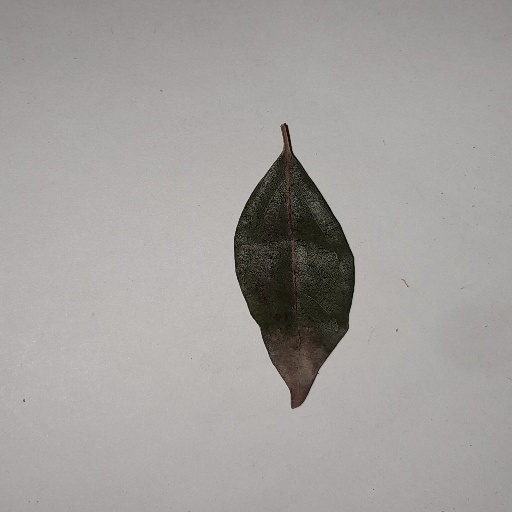
Species: Camphor
Leaf condition: Bacterial Spot